Tislelizumab

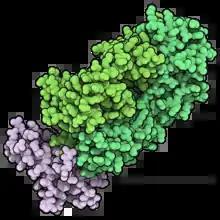
Fab fragment of tislelizumab (green) binding the extracellular domain of PD-1 (pale pink). From PDB entry

Tislelizumab, sold under the brand name Tevimbra among others, is an anti-cancer medication used for the treatment of various forms of cancer. It is a humanized monoclonal antibody directed against programmed death receptor-1. It is being developed by BeOne Medicines.